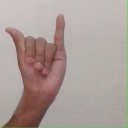
अक्षर: य